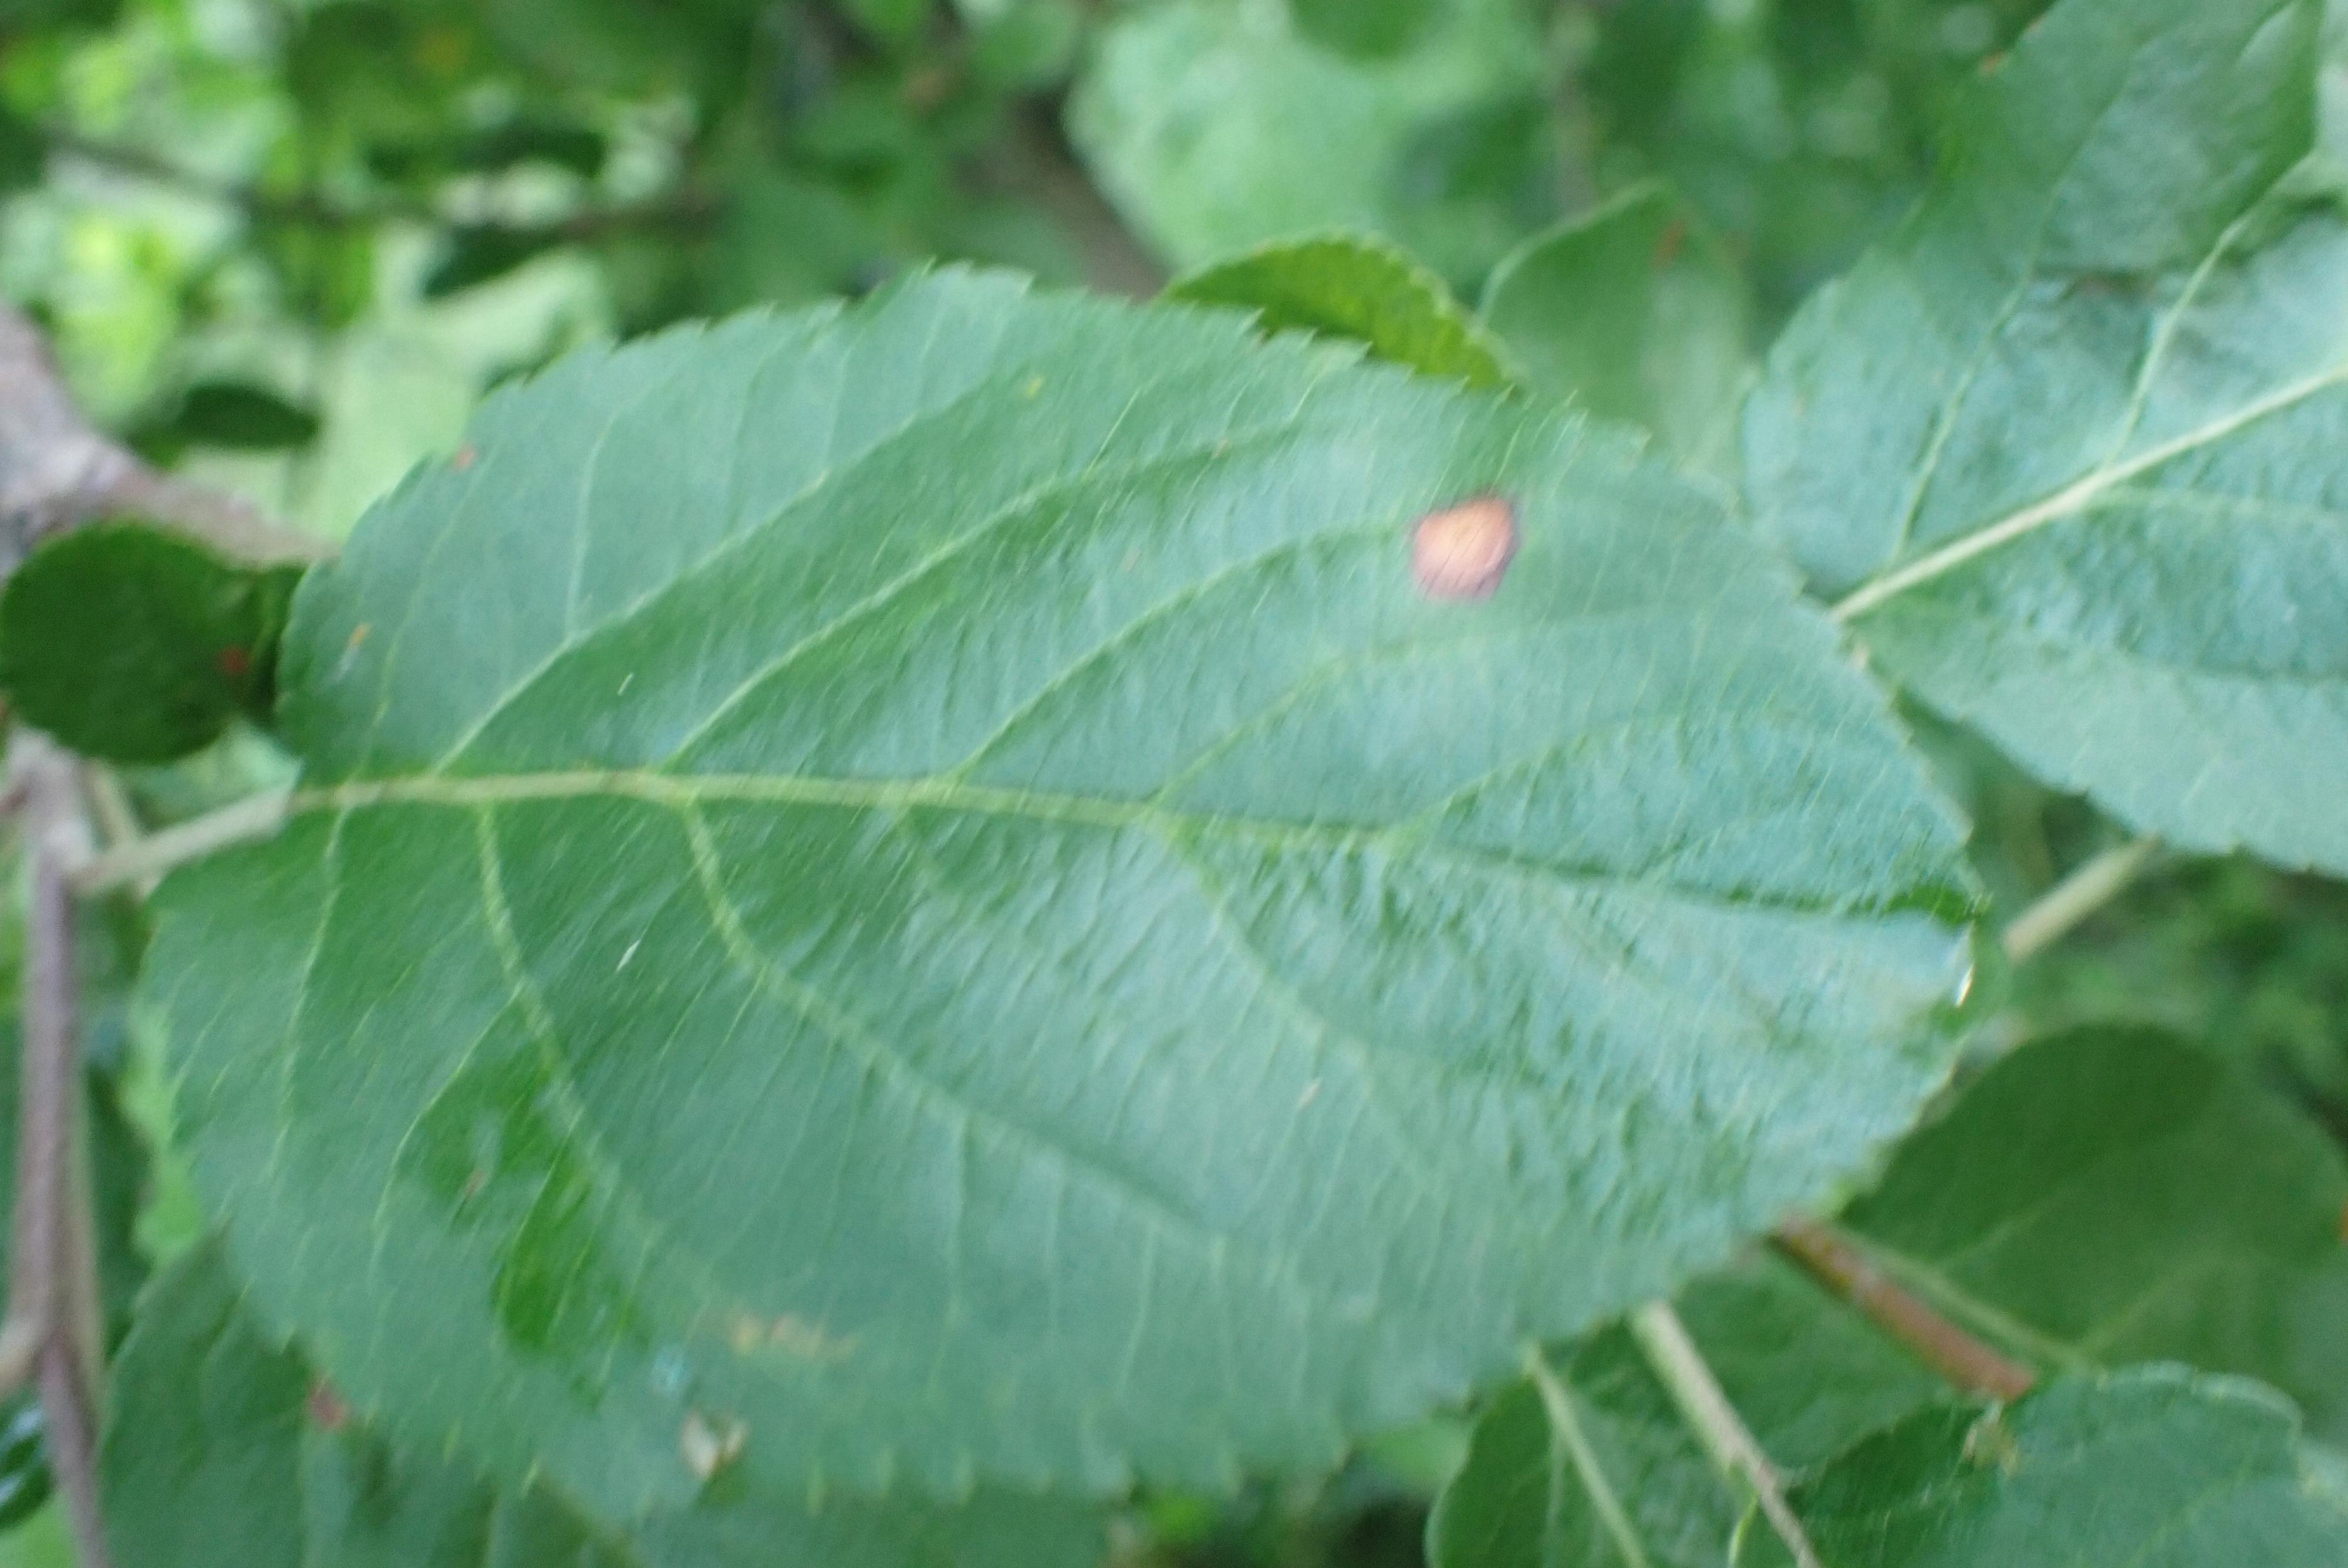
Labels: frog_eye_leaf_spot